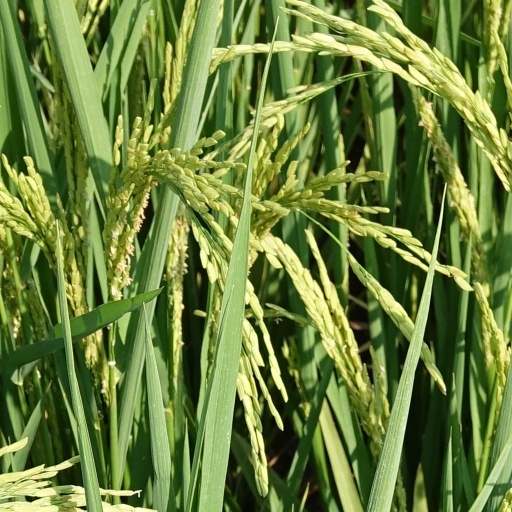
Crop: rice